Jennifer Granholm

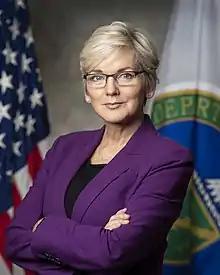
Official portrait, 2021

Jennifer Mulhern Granholm (born February 5, 1959) is an American politician who was the 16th United States secretary of energy from 2021 to 2025. A member of the Democratic Party, she previously served as the 47th governor of Michigan from 2003 to 2011 and as the 51st attorney general of Michigan from 1999 to 2003, the first woman to hold either office.